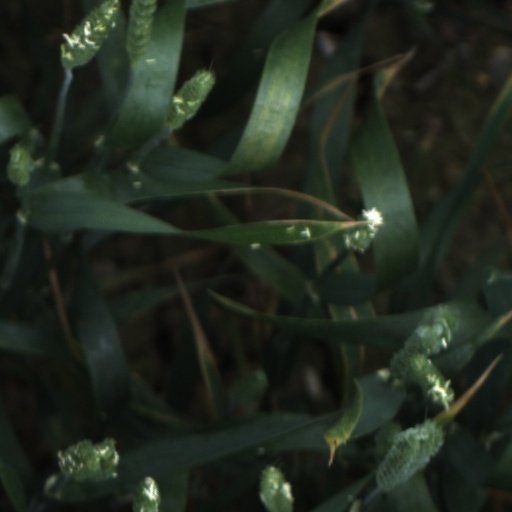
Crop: wheat